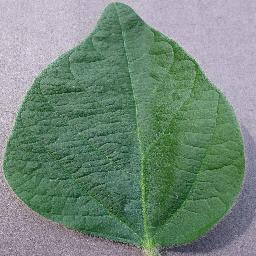
Label: Soybean___healthy